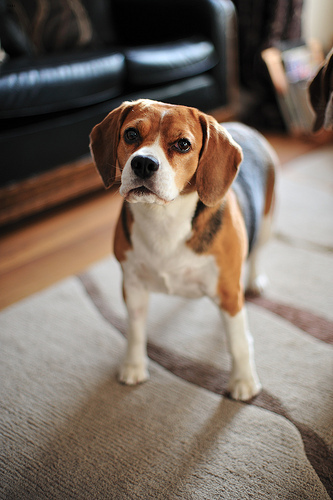
Breed: beagle